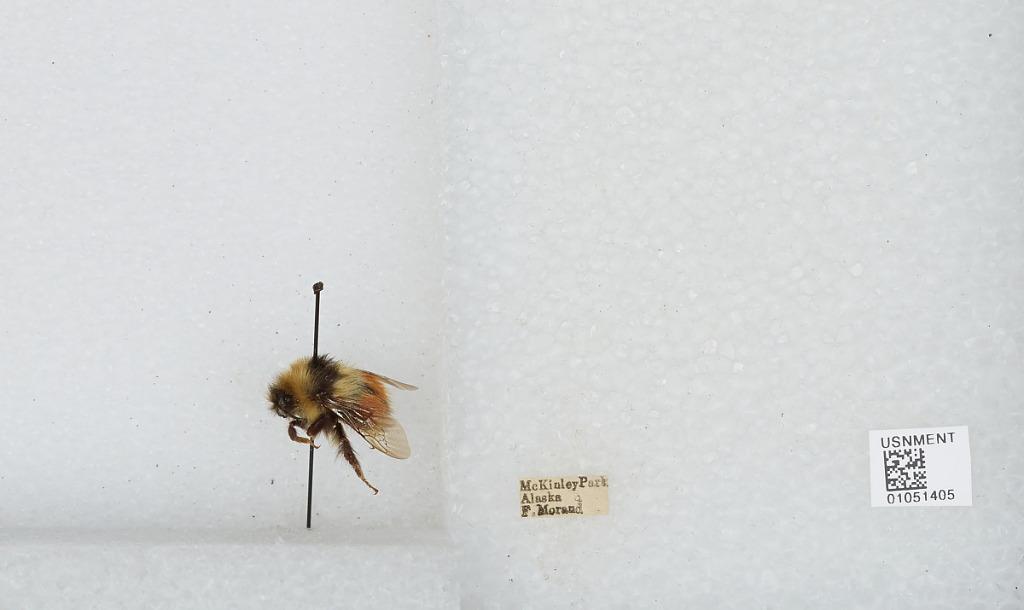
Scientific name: Bombus sp.
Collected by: F. Morand
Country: United States
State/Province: Alaska
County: Denali
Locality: McKinley Park
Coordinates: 63.3333, -150.5